Pickled fruit

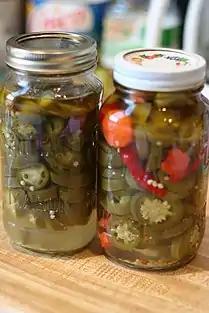

In Mexico, there are two phrases to describe a pickle: the term "escabechar" or "encurtir" is used when food is pickled by vinegar; whereas it is called "escabeche" or "salmuera" when salt is the main pickling agent.